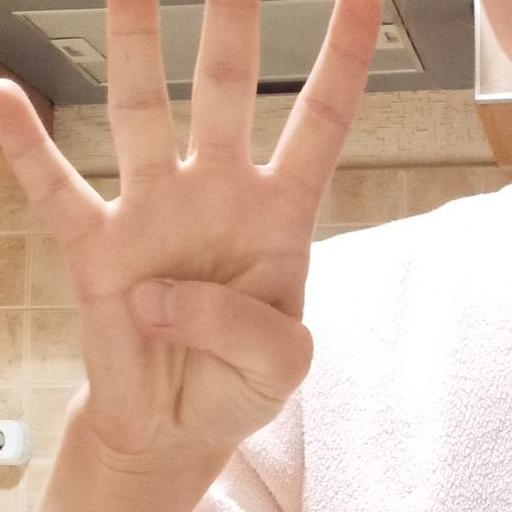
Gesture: four